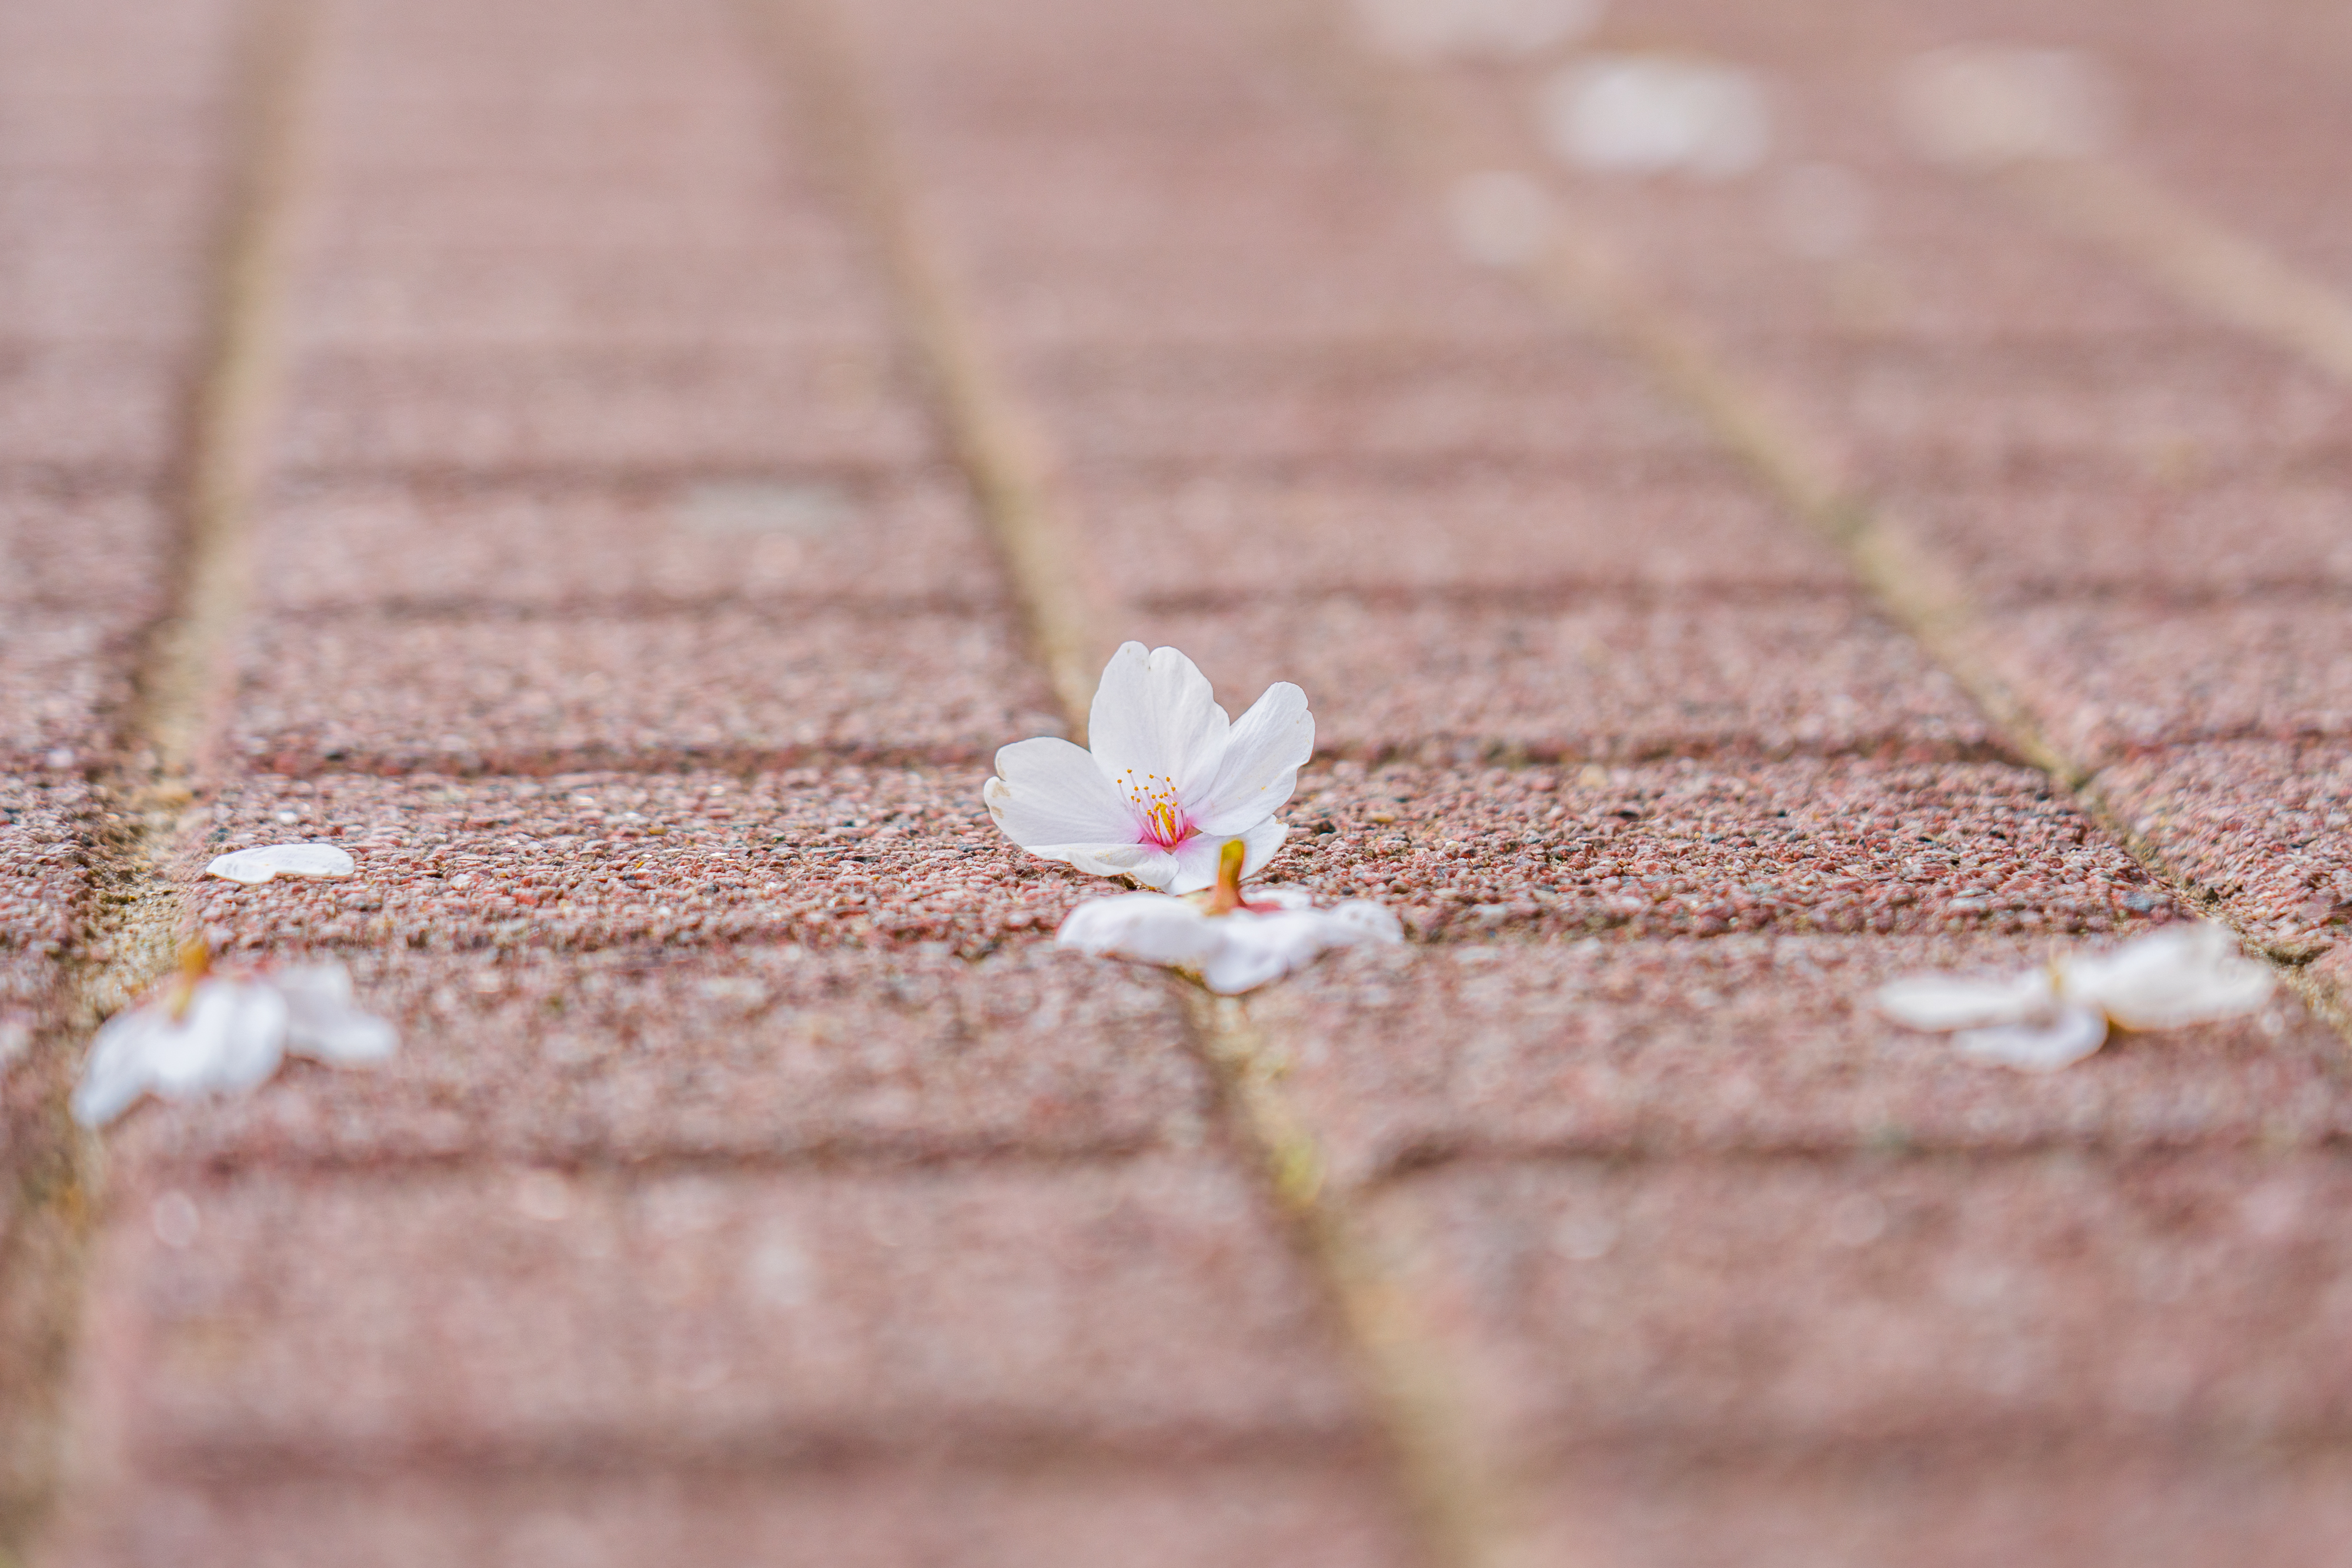
Hanyang University, korea, seoul, spring, flowers, spring flowers, cherry blossoms, brown, petal, beauty, beige, close up, tan, peach, macro photography